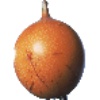
Label: granadilla